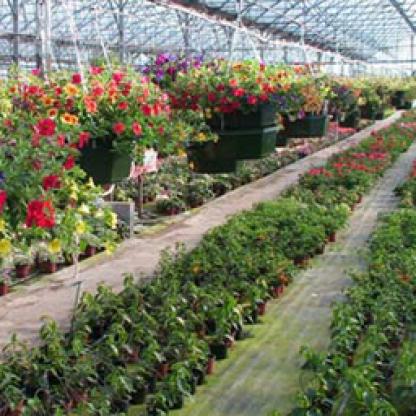
Scene: Indoor